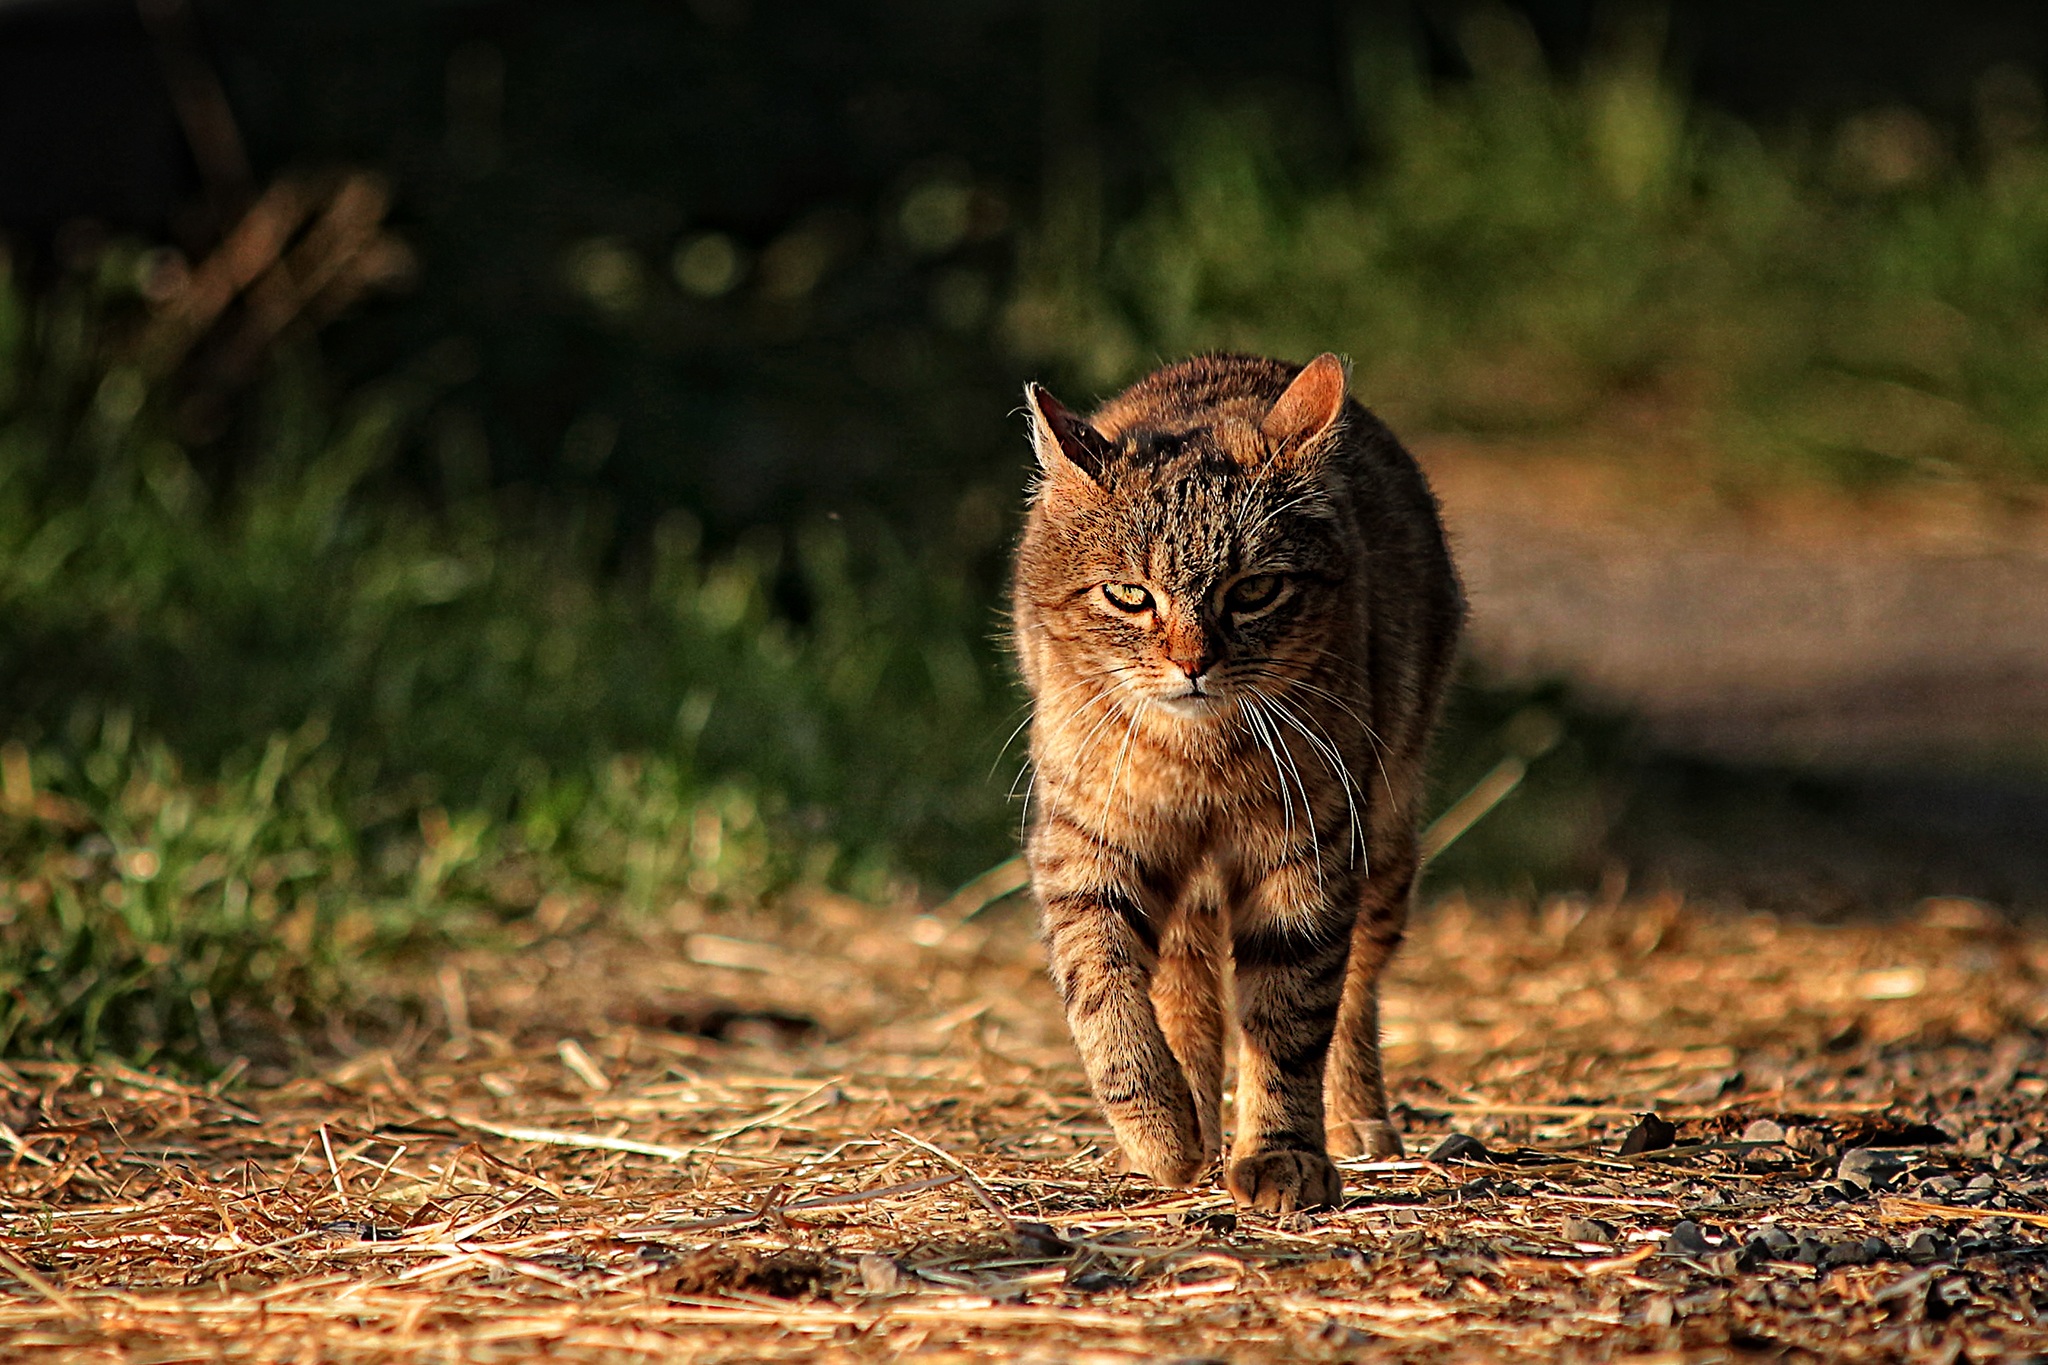
nature, animal, wildlife, cat, feline, mammal, fauna, domestic animal, whiskers, vertebrate, cat eyes, bobcat, companion, wild cat, small to medium sized cats, cat like mammal